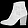
Label: Ankle boot